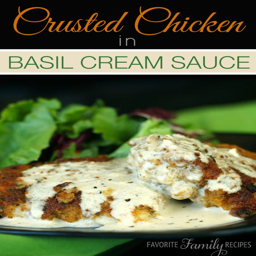
whenever we are having company over for the first time , this recipe is right at the top !